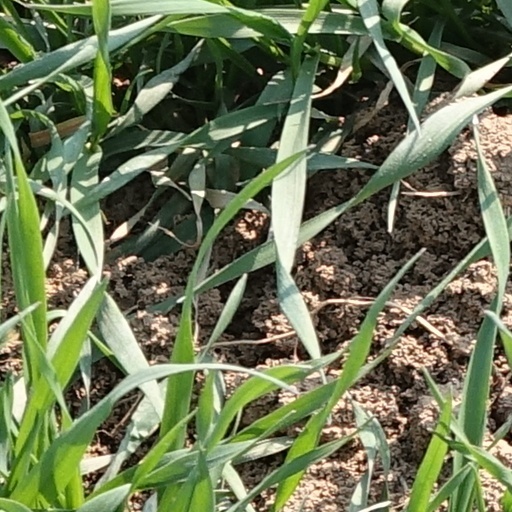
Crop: wheat